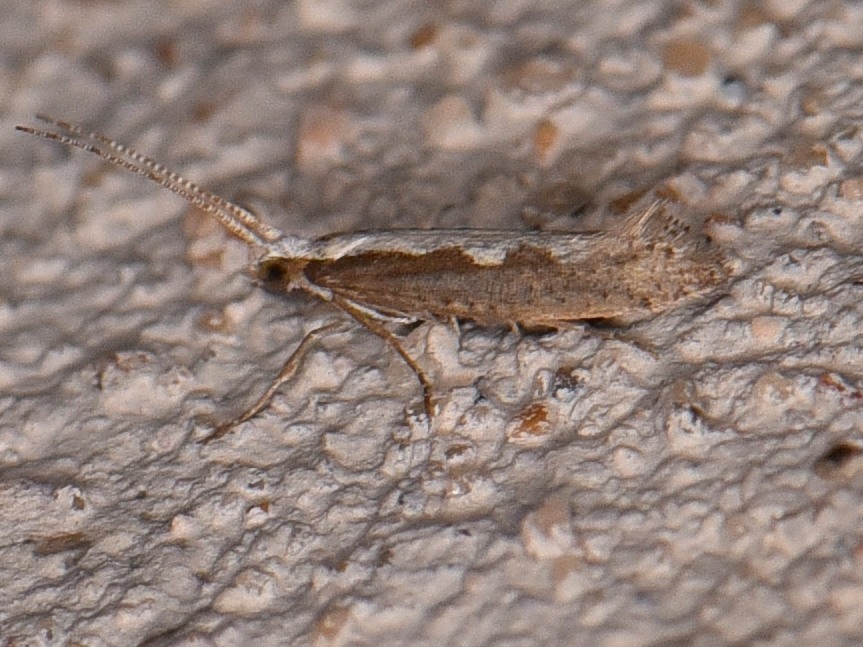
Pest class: diamondback_moth